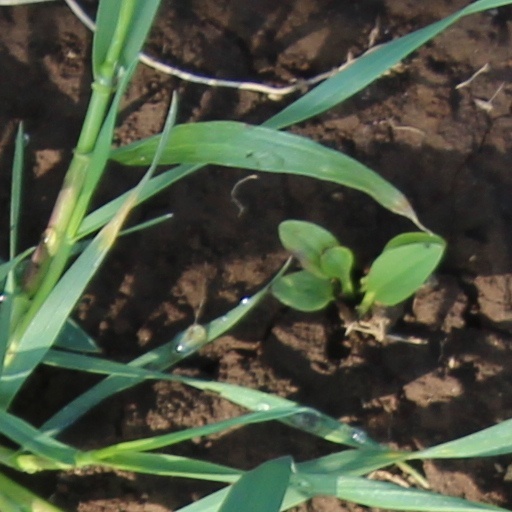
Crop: wheat